American Equal Rights Association

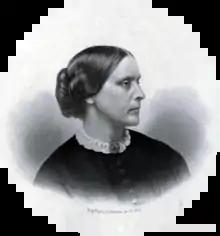
Susan B. Anthony

After slavery in the U.S. was abolished by the Thirteenth Amendment in 1865, Wendell Phillips was elected president of the Anti-Slavery Society and began to direct its resources toward winning political rights for blacks. He told women's rights activists that he continued to support women's suffrage but thought it best to set aside that demand until voting rights for African American men were assured.